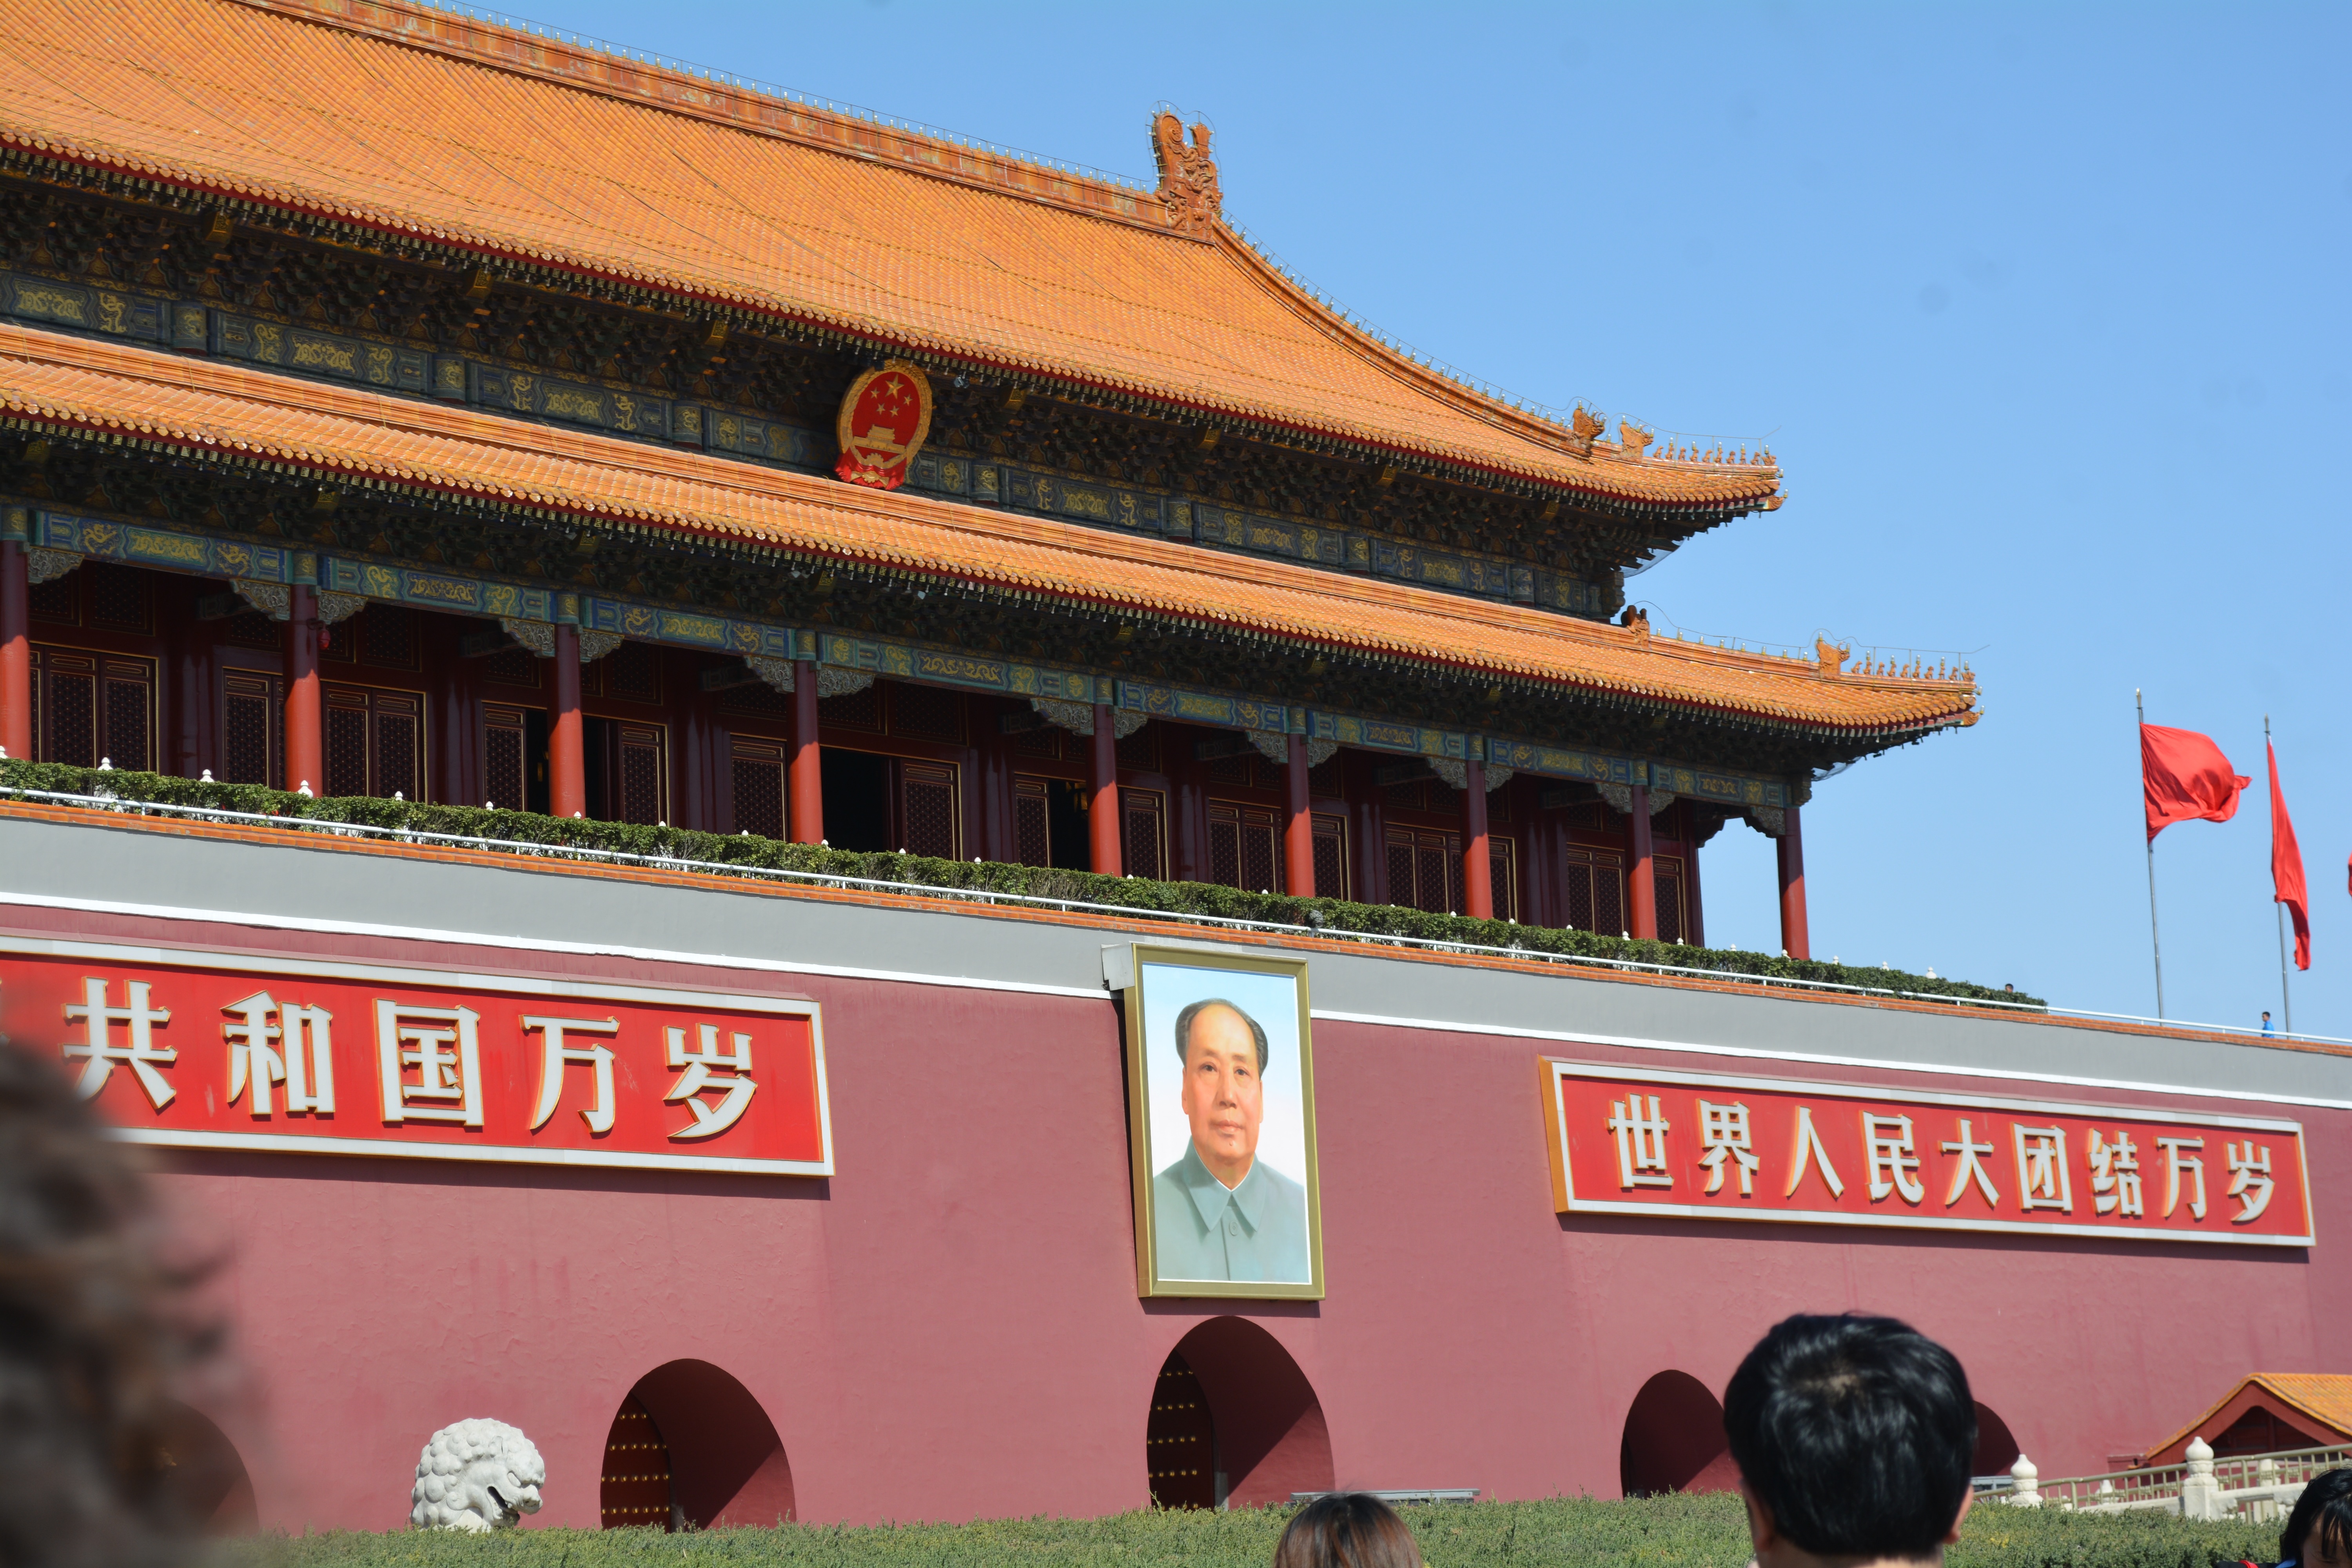
temple, shrine